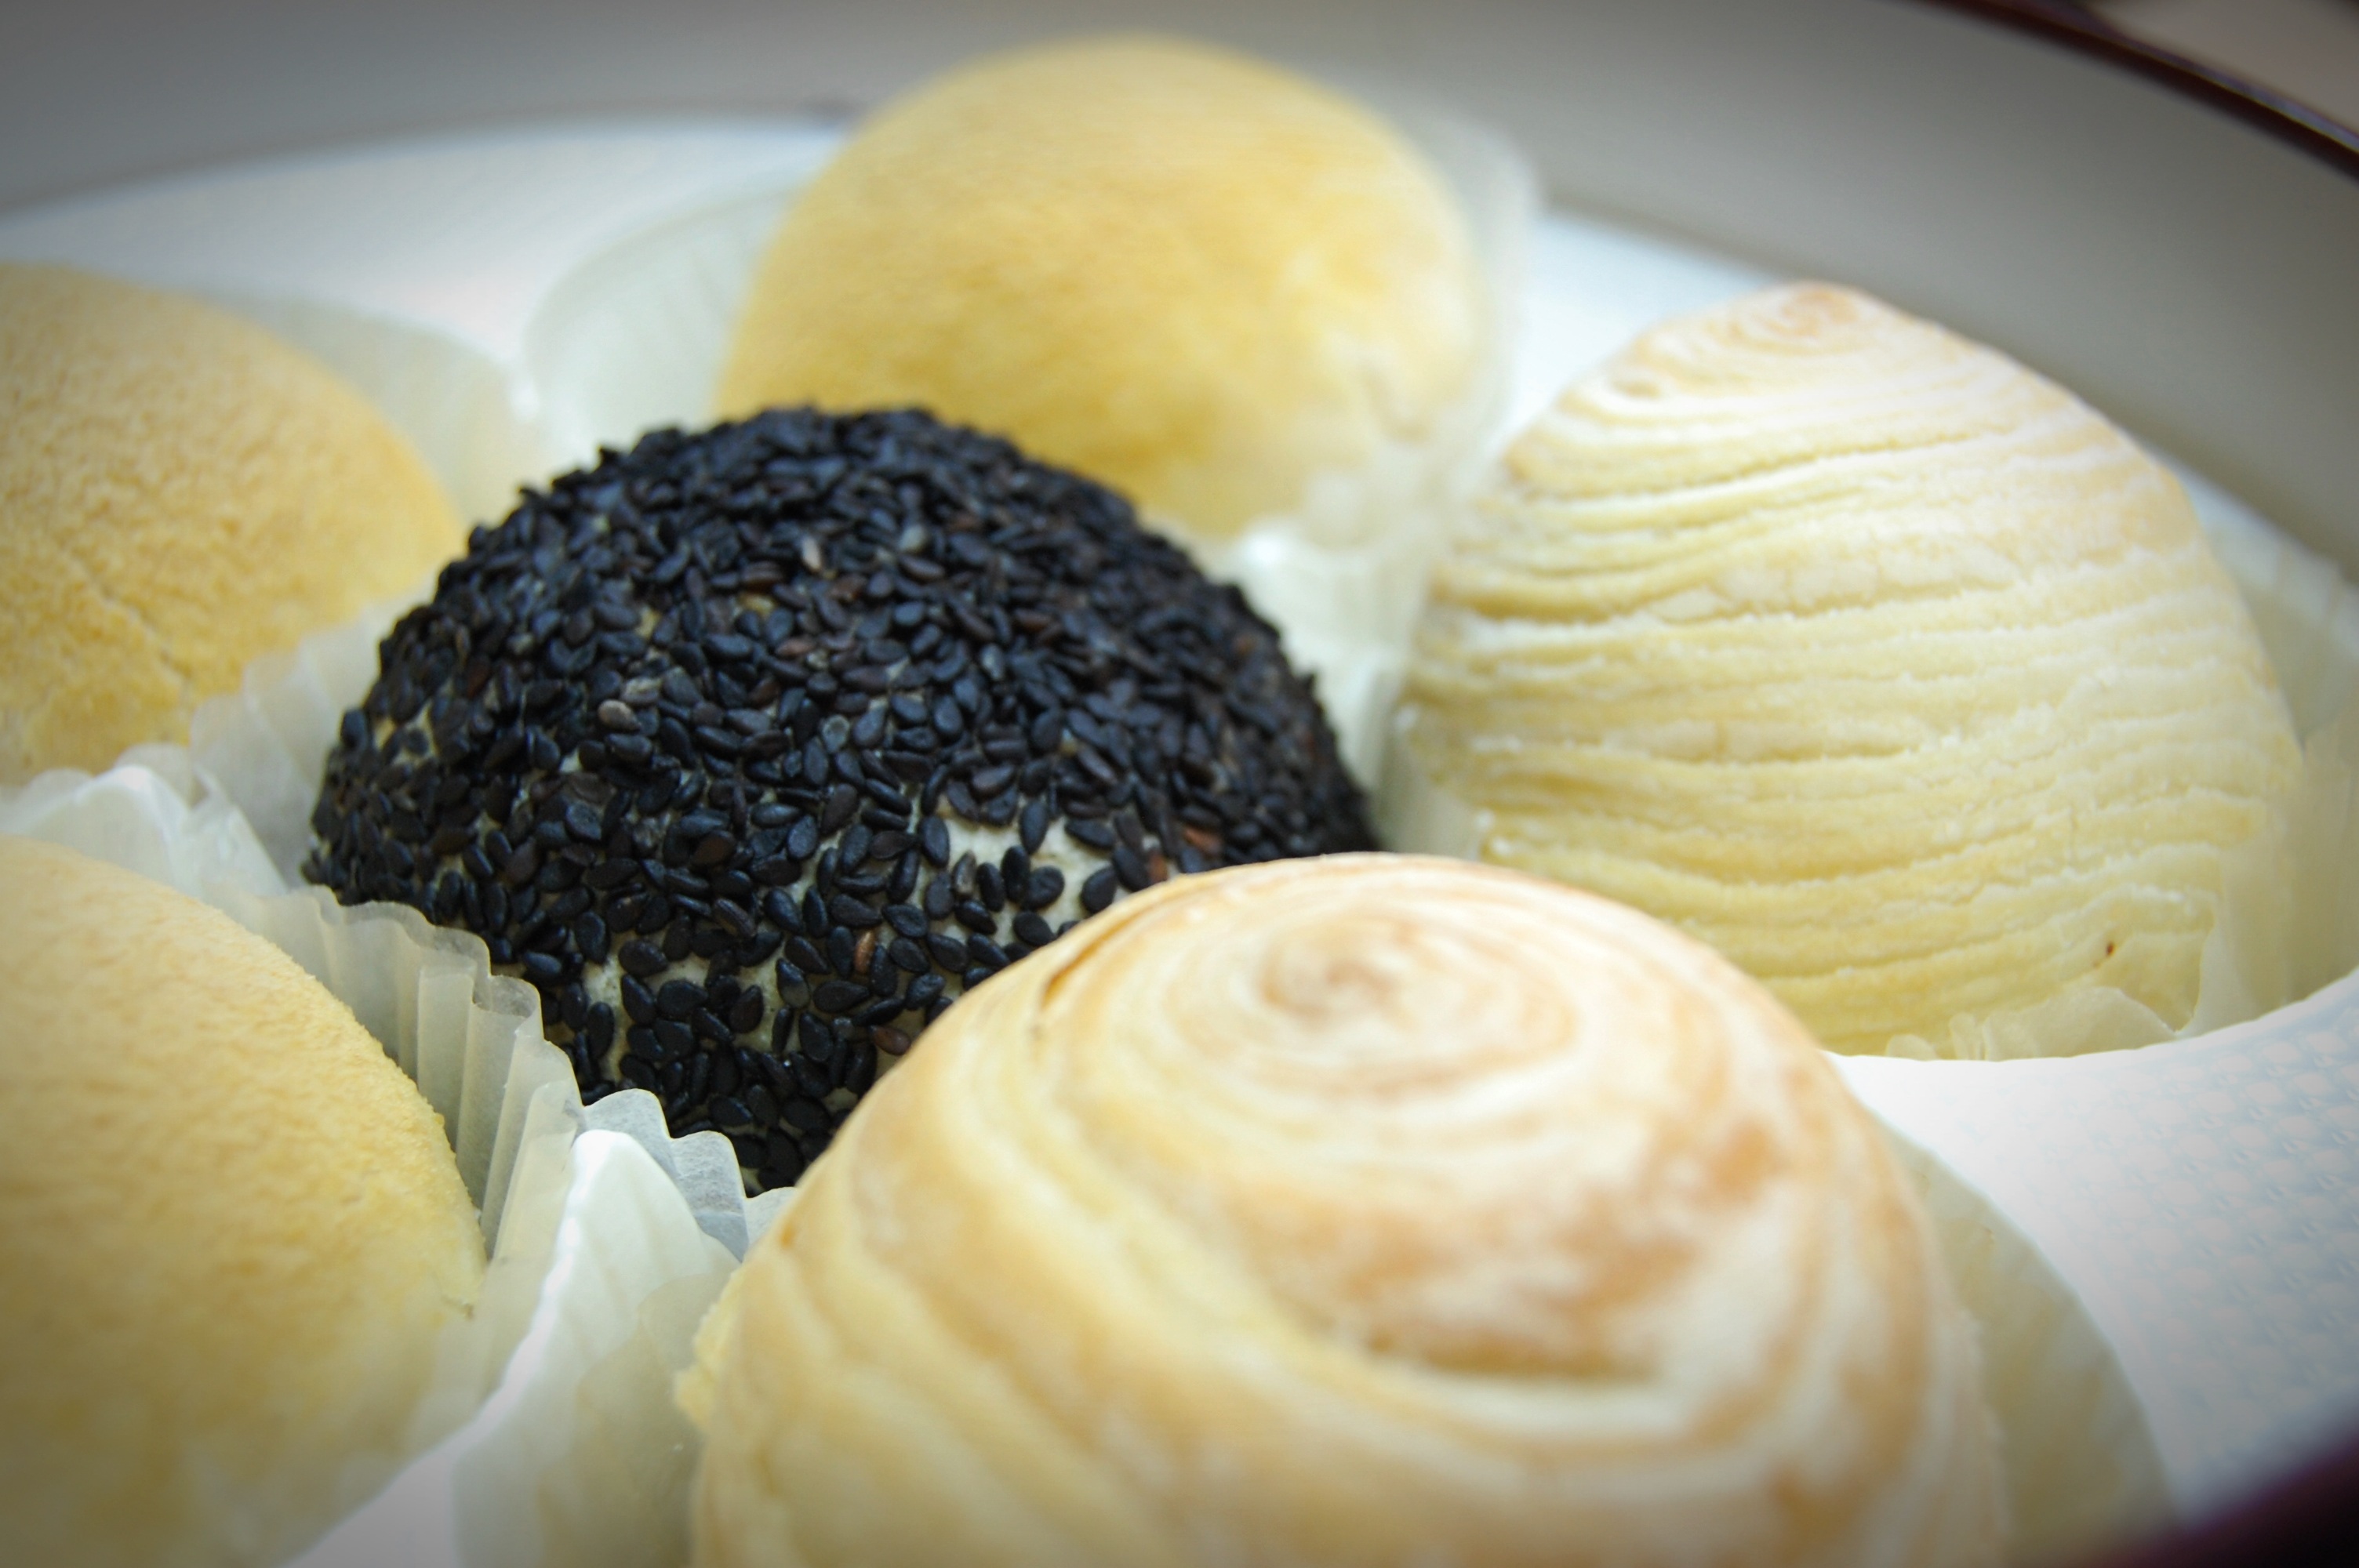
dish, food, gourmet, ice cream, dessert, cuisine, asian food, chinese food, dim sum, xiaolongbao, baozi, nikuman, siopao